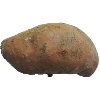
Label: Potato Sweet 1